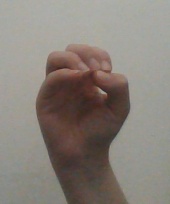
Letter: ha